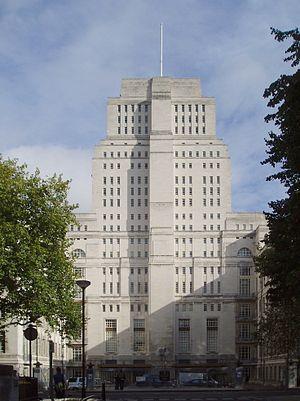
Il existe en Angleterre plus de 20 000 bâtiments classés Grade II *. Cette page est une liste de ces bâtiments du borough londonien de Camden.
L'université de Londres est fondée par charte royale en 1836.